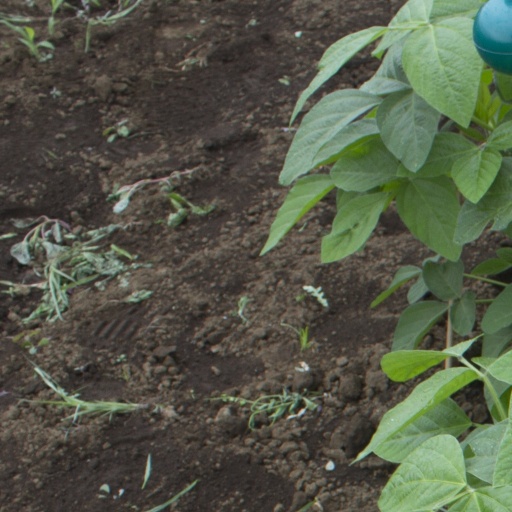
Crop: soybean